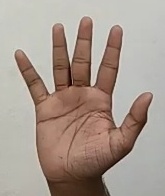
ASL sign: 5